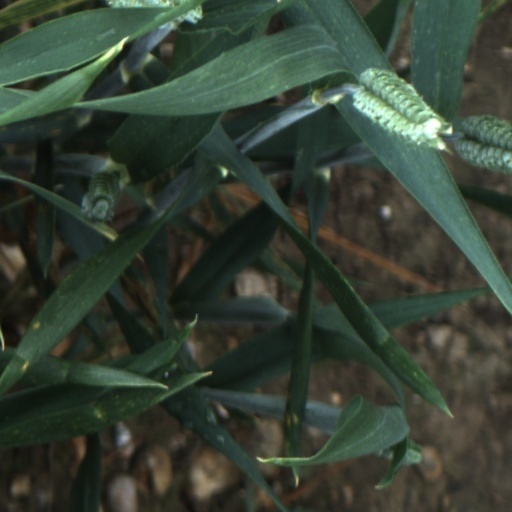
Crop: wheat